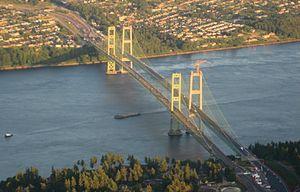
Le pont du détroit de Tacoma à Tacoma aux États-Unis